Działdowo

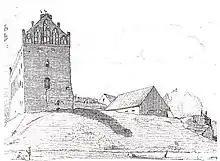
The castle in the 19th century

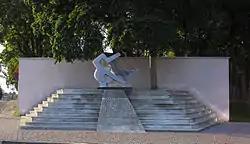
Monument to victims of the German Nazi Soldau concentration camp

The town had Polish majority in 1825 with 1,496 Poles and 386 Germans living within it. At the same time the Prussian authorities were hostile to the local population due to its Polish pro-independence activity during the November and January Uprisings in Congress Poland. During the January Uprising of 1863 an ammunition depot and contact point was secretly established by local people trying to help their fellow Poles in the struggle against the Russian Empire; it was located at the house of Doctor Russendorf. Prussian authorities arrested several locals and harassed the local population which tried to form military units to aid the uprising. The area remained Polish despite attempts at Germanisation. In 1815 79% of the local population were Poles, and only 21% Germans. In 1837 74% were Poles and 26% Germans. In the second half of the 19th century 87% of the district's population were Poles. With the increase of Germanisation efforts in 1910, the whole district population was divided among 57% Poles, 42% Germans and 1% Jews according to official German statistics. In 1910 the town itself had 4,728 inhabitants, 3,589 of them Germans. In 1912 the Germans introduced the terms "Masurs" and "Masurian language" instead of "Pole" and "Polish language" in the census in the area. It was part of the "Landkreis Neidenburg" district in East Prussia, and it was the southernmost town in the province.